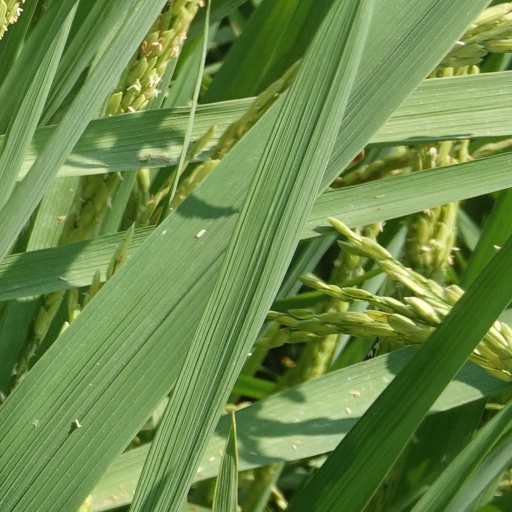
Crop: rice